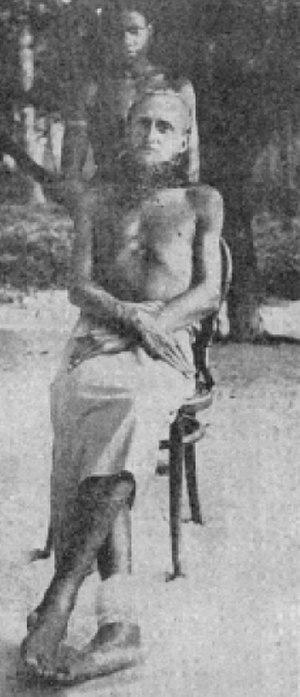
Imperium, publié en 2012, est un roman de l'écrivain suisse de langue allemande Christian Kracht.